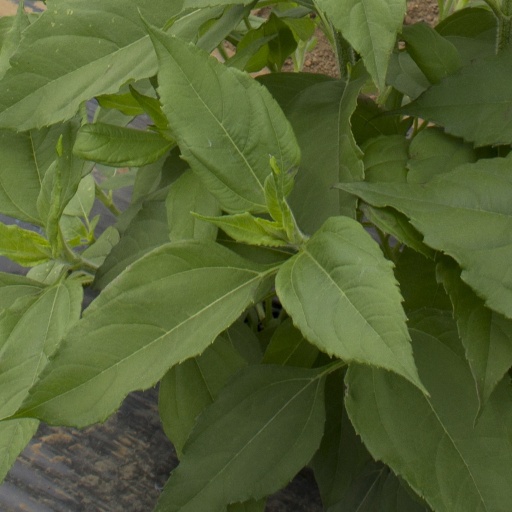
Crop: Jerusalem artichoke